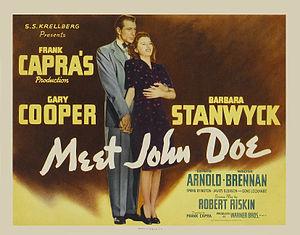
Francesco Rosario Capra, dit Frank Russell Capra, Frank R. Capra ou plus simplement Frank Capra, est un réalisateur, scénariste et producteur américain d'origine italienne, né le 18 mai 1897 à Bisacquino et mort le 3 septembre 1991 à La Quinta.